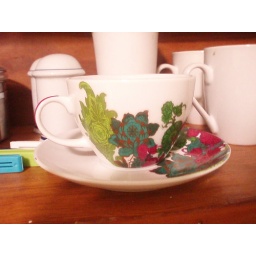
The box is really cute to and they look cute in my kitchen.